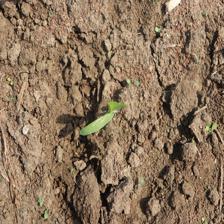
Label: Sorghum